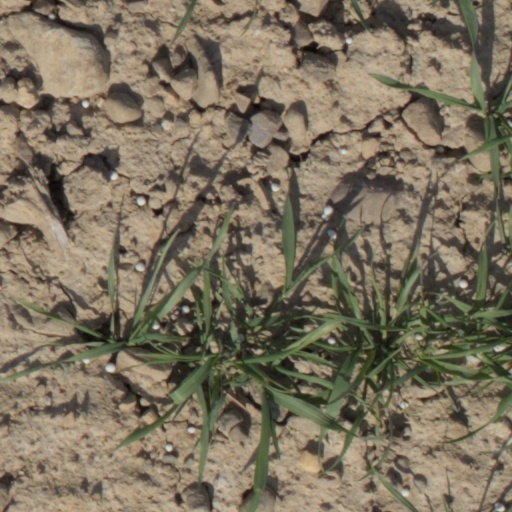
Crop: wheat